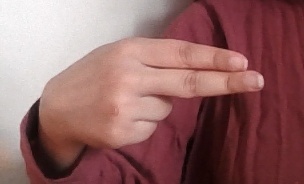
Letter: ain